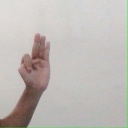
अक्षर: भ